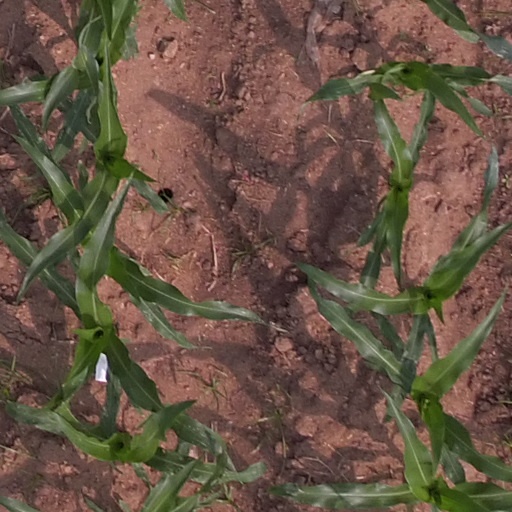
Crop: maize; corn